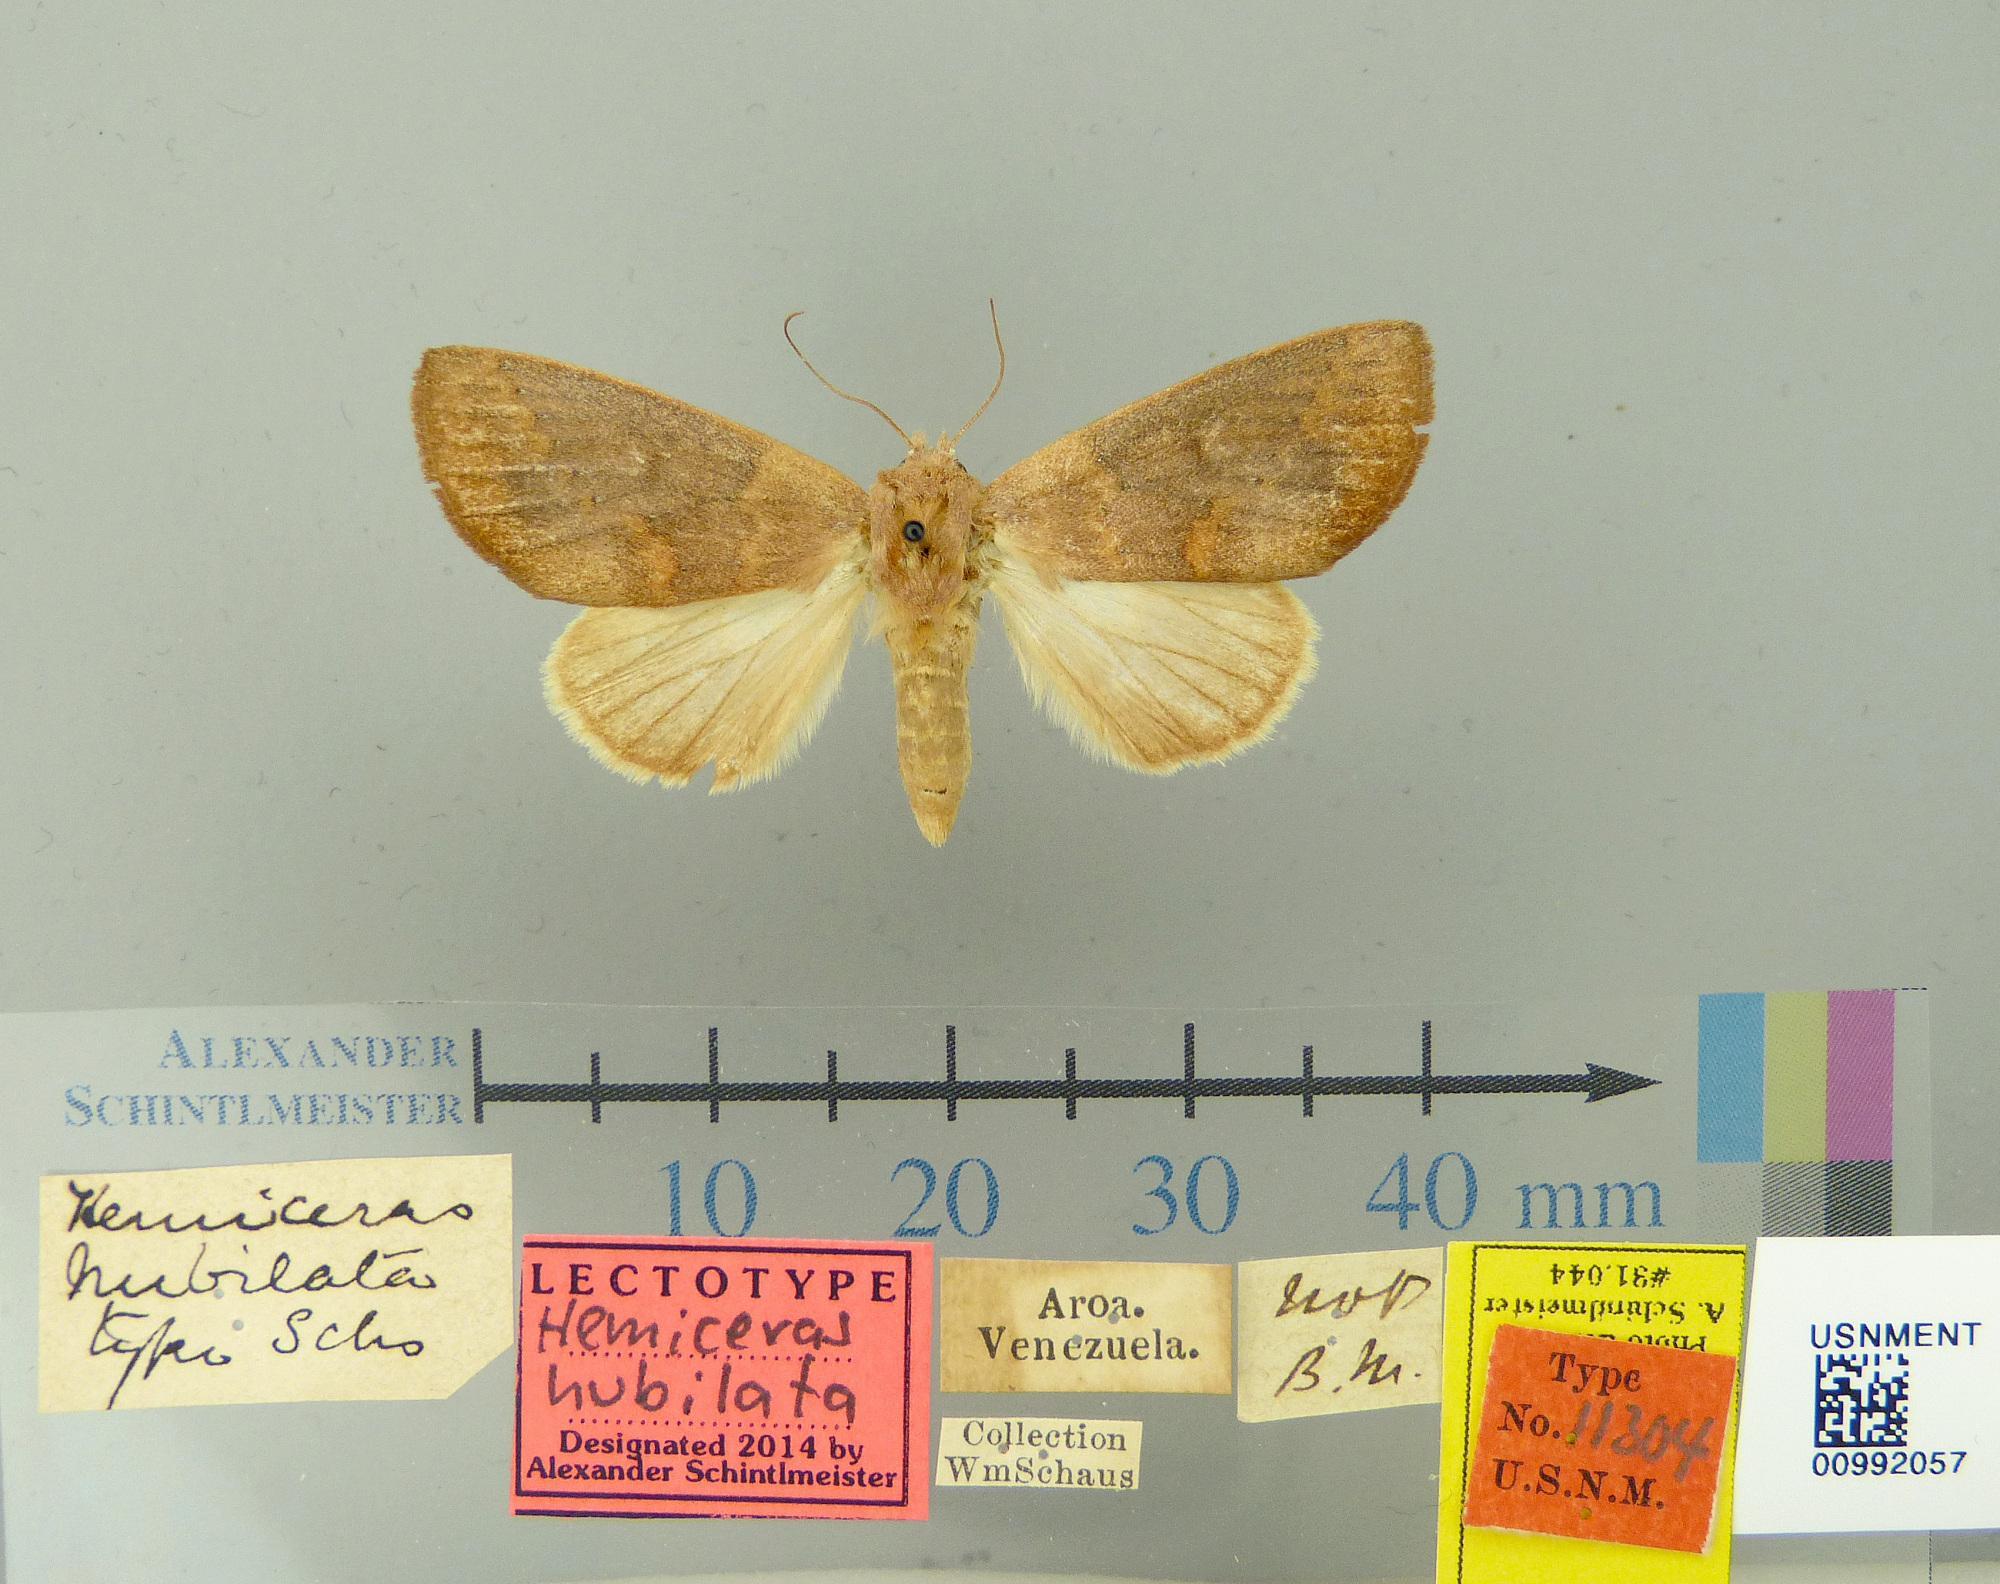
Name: Hemiceras nubilata
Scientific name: Hemiceras nubilata Schaus, 1901
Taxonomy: Animalia, Arthropoda, Insecta, Lepidoptera, Notodontidae
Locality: Aroa, Yaracuy, Venezuela